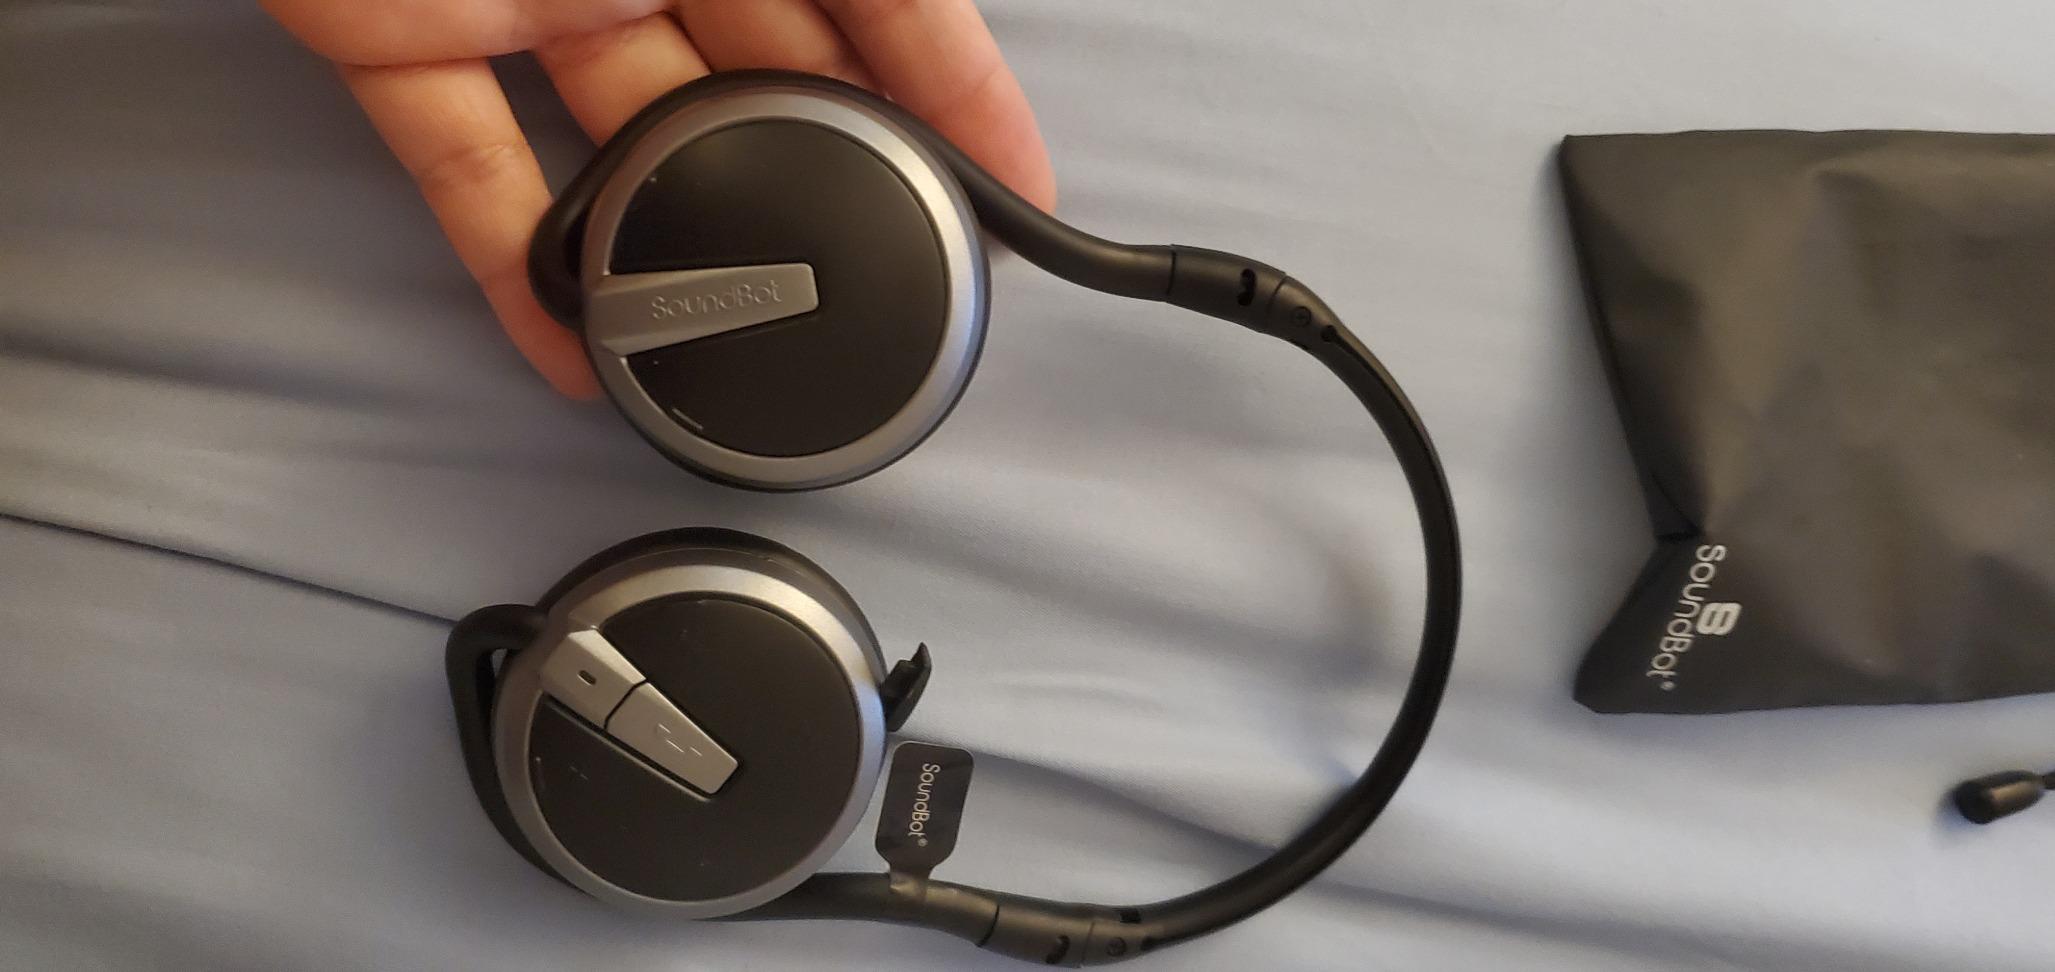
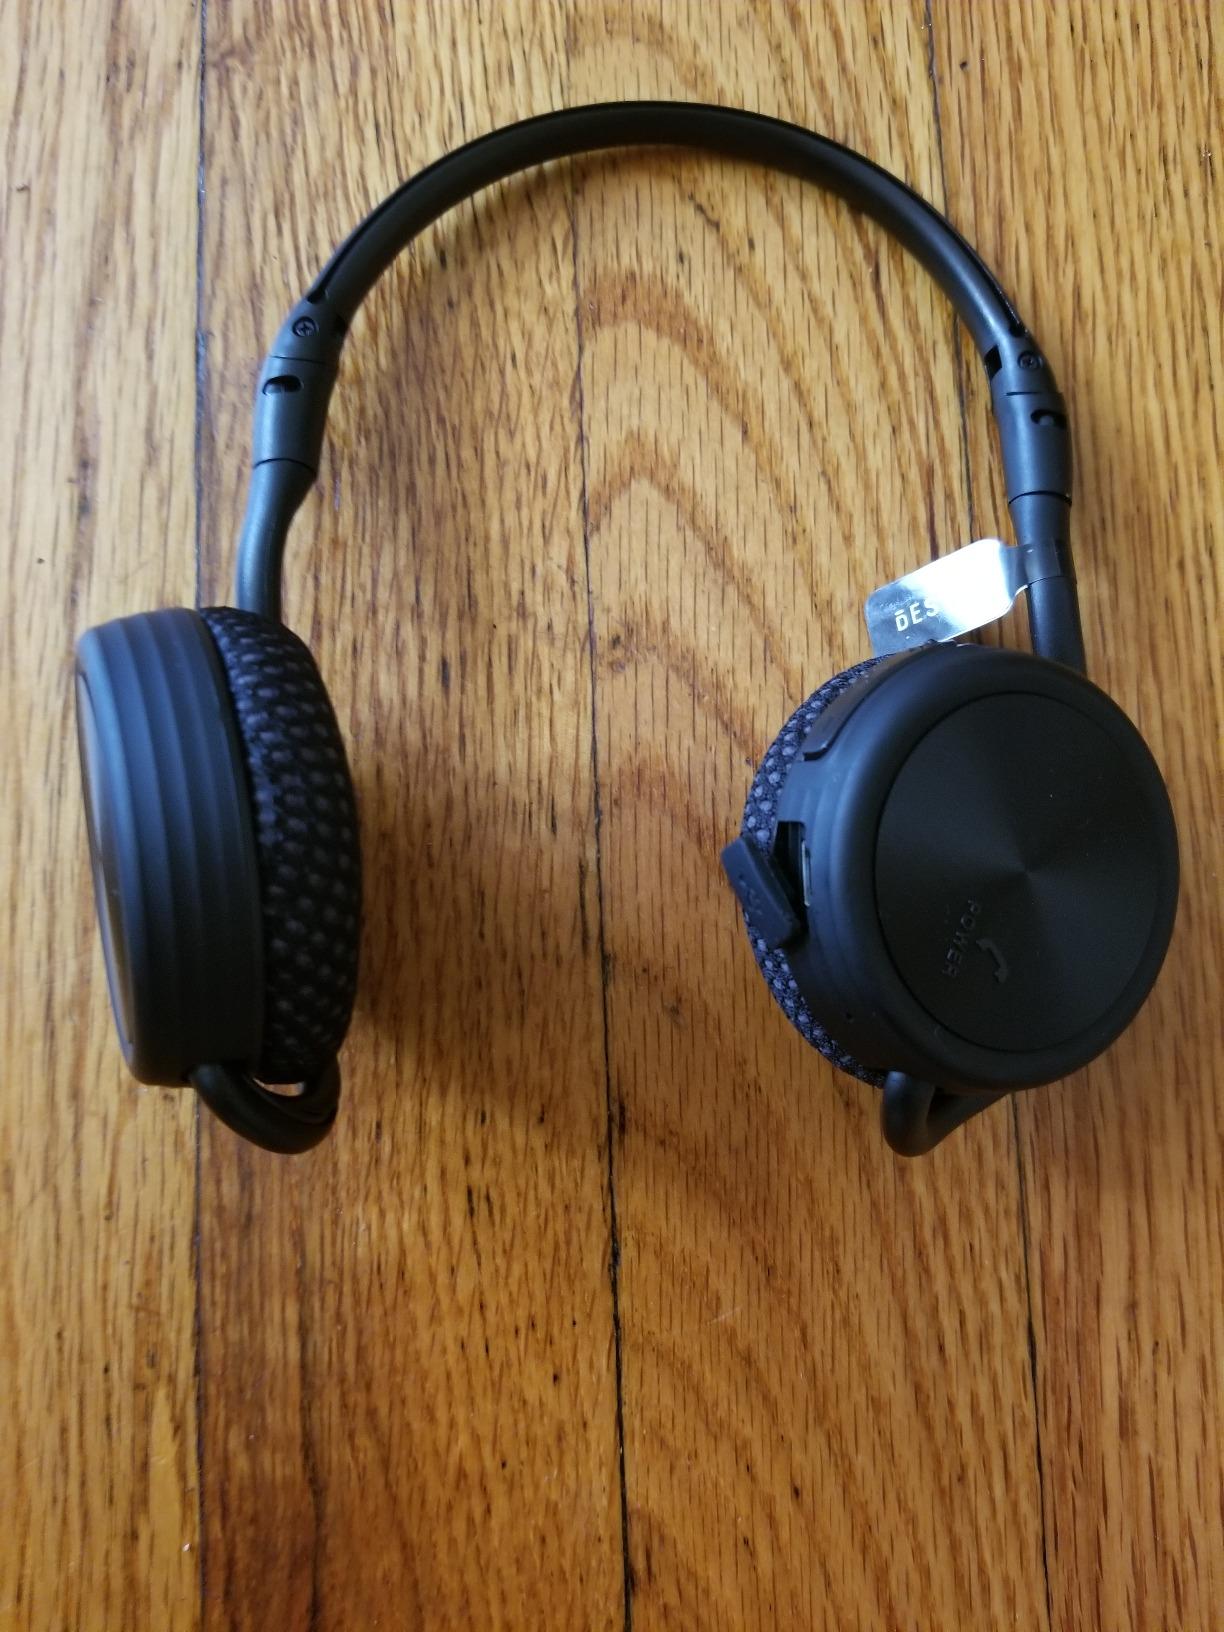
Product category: headphones
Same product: no